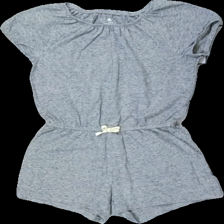
View: front
Type: Dress
Category: Children
Brand: H&M
Colors: Grey
Material: ?
Pattern: Other
Cut: Regular
Size: 134
Season: All
Damage location: middle left
Damage 2 location: top left
Damage 3 location: top center
Price range: <50
Recommended usage: Export
Description: melerad byxdress, nopprig
Comment: byxdress ej klänning